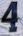
Number: 4